Bombing of Bologna in World War II

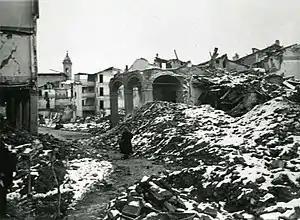
Ruins near Via Lame, one of the most damaged areas of Bologna, in the winter of 1944-1945

After this devastating raid, most of the remaining population left Bologna; future mayor Giuseppe Dozza would describe in his memoirs the Bologna of late 1944 as a dead city: ""Bologna strangely appeared as a dead city to the citizen who had been born in it more than forty years earlier. (…) That incredible silence and the absence of men were oppressive and unbearable. The scenes of Wells's novel on the war in the year 2000 came to mind"". Tens of thousands of evacuees fled to the surrounding countryside or to the villages on the Bolognese Apennine.